One Worldwide Plaza

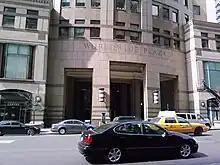
Facade and main entrance on 8th Avenue

A groundbreaking ceremony for the complex was held on November 12, 1986. That month, workers began excavating the site to 17 feet below grade; the excavation was completed by February 1987. "Newsday" reported that the development of Worldwide Plaza would relocate the western boundary of Midtown Manhattan westward to Eighth Avenue. In June 1987, the Sonnenblick-Goldman Corporation secured a $545 million construction loan from a syndicate of 15 banks in the United States, Japan, Canada, and Europe. The financing was one of the largest real estate loans in New York City history. In exchange for receiving the loan, the development group provided a letter of credit and personal guarantees worth $100 million. "The Wall Street Journal" described the loan as part of a trend wherein "the mere mention of a Zeckendorf project had bankers falling over each other to offer financing".